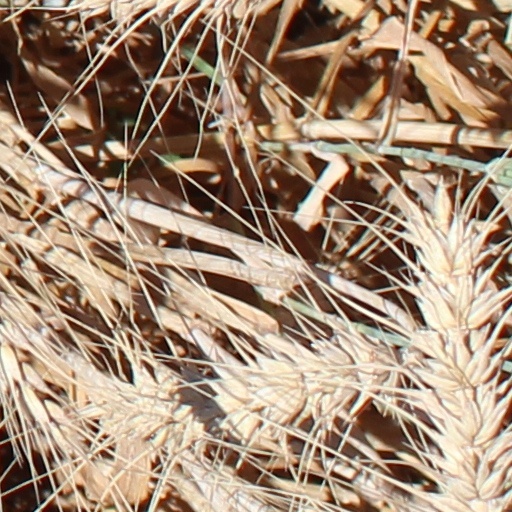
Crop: wheat